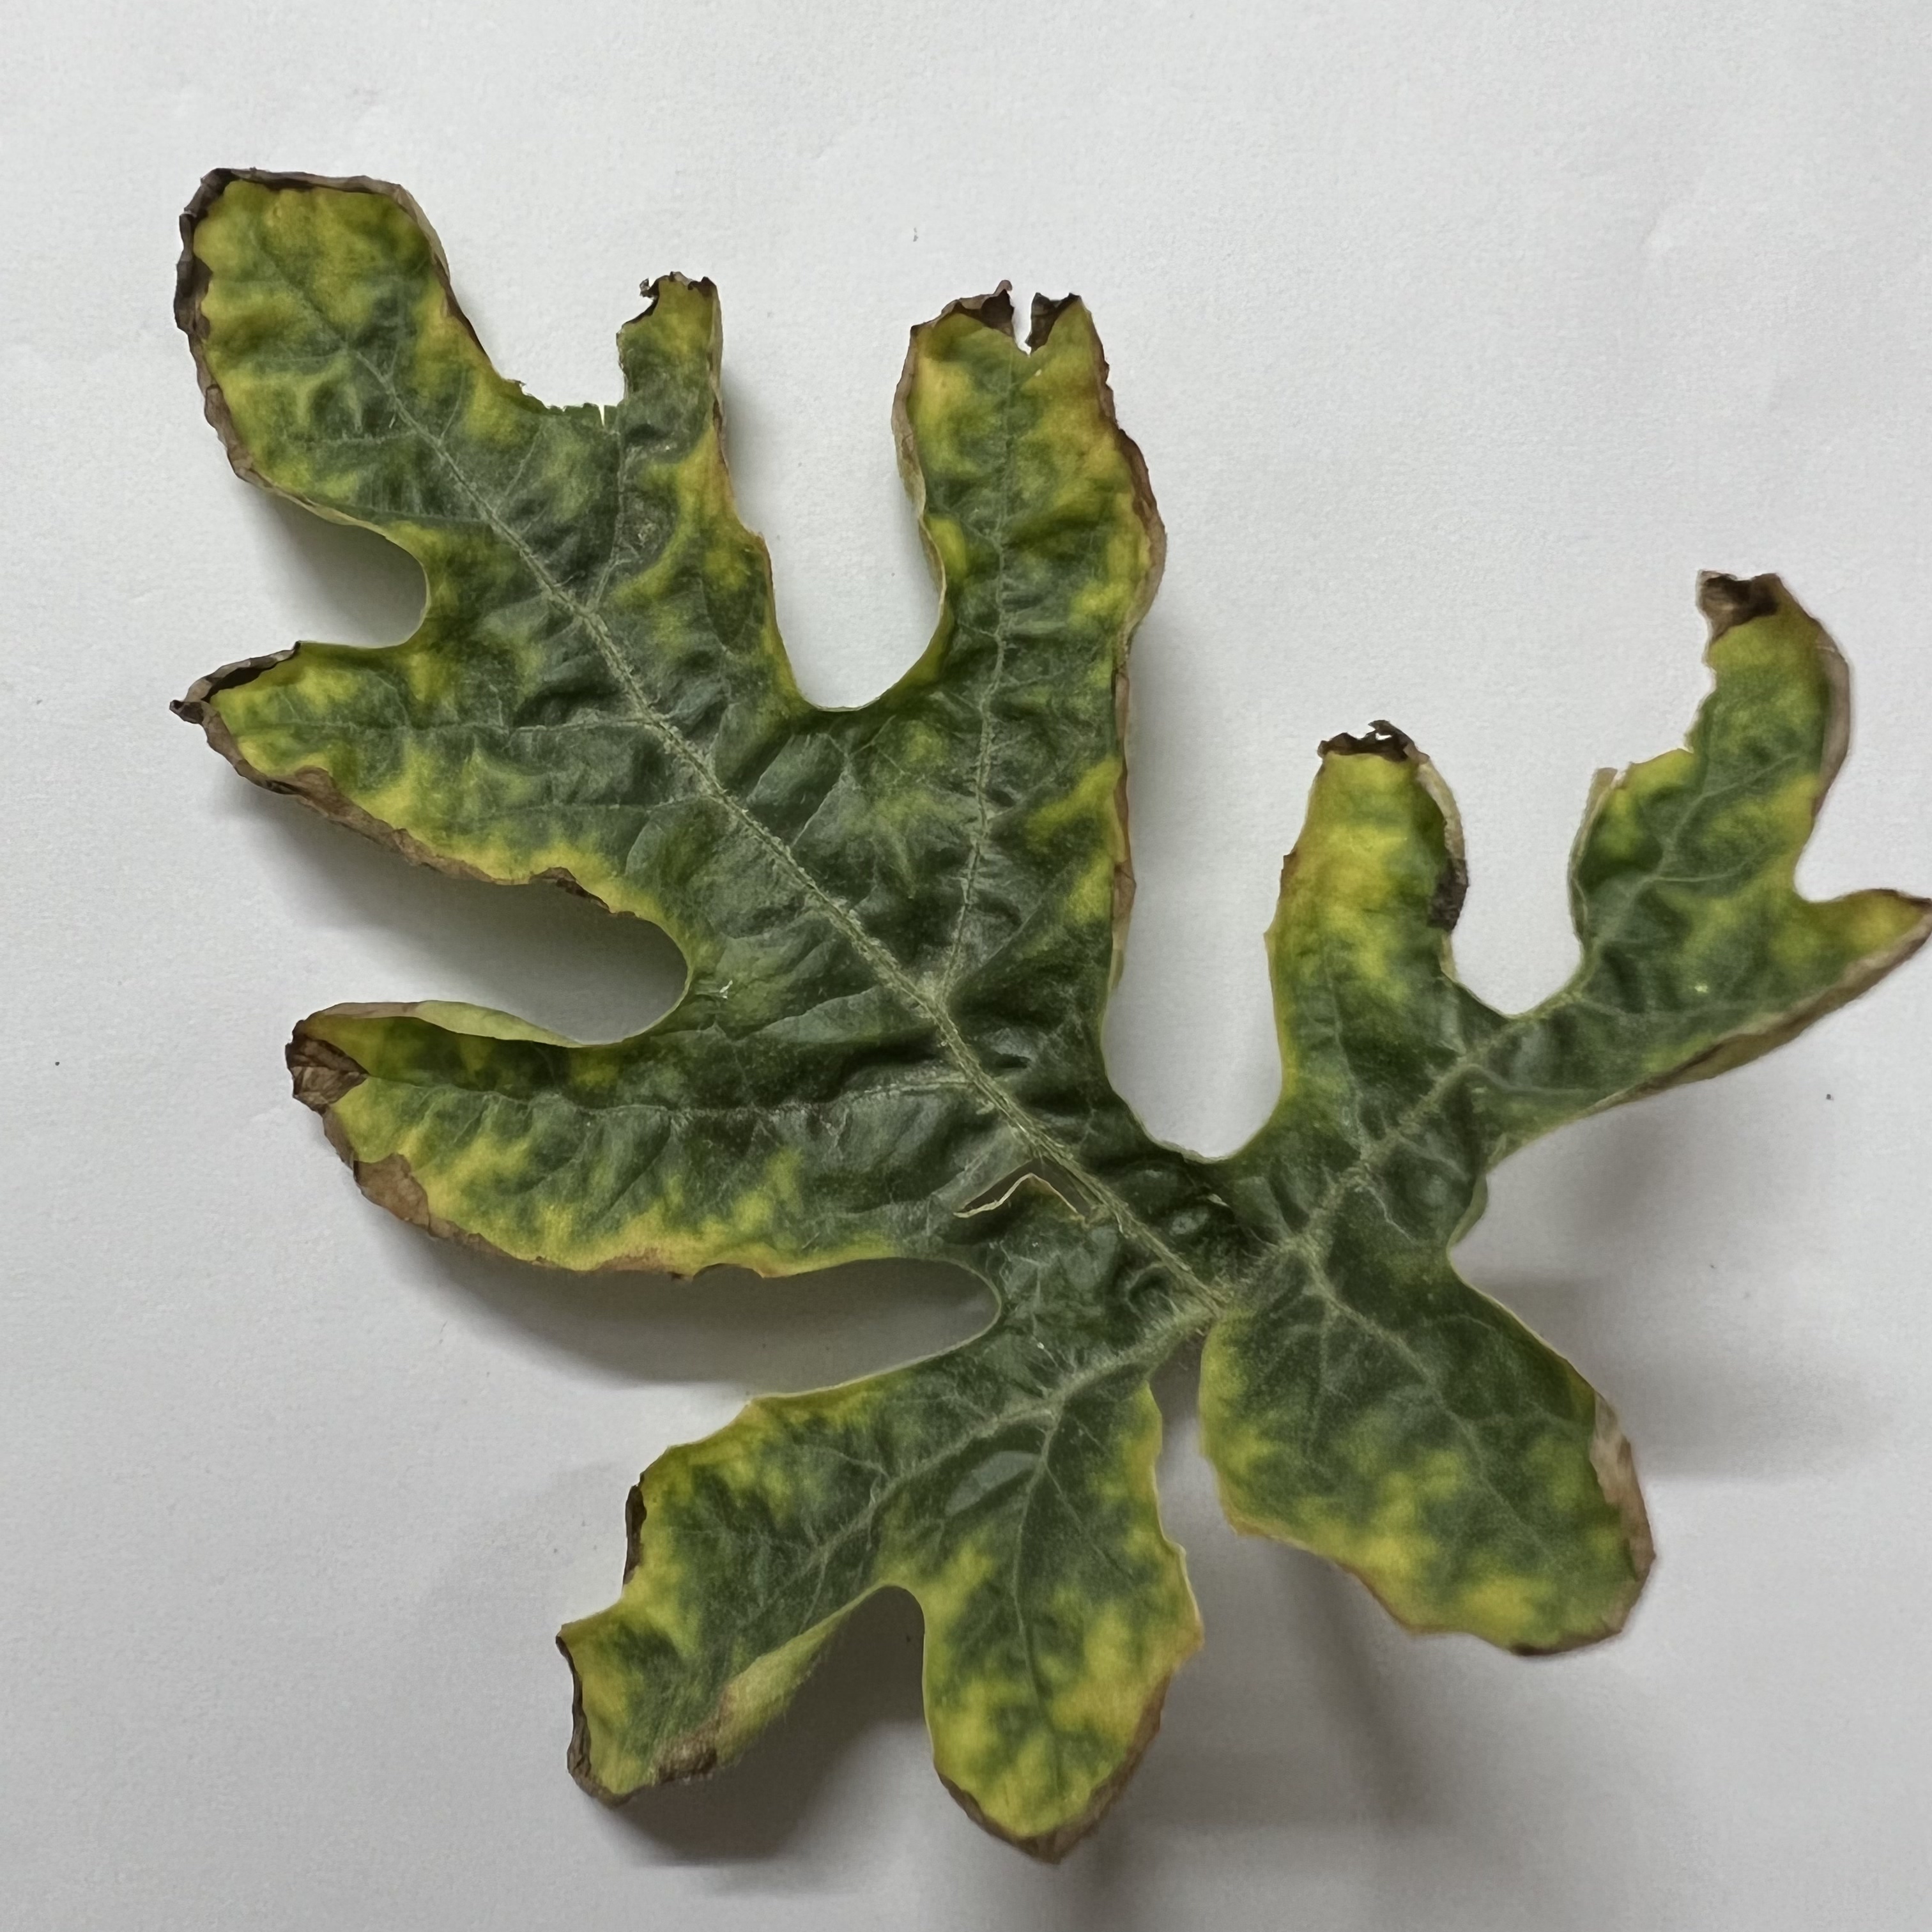
Label: Downy_Mildew